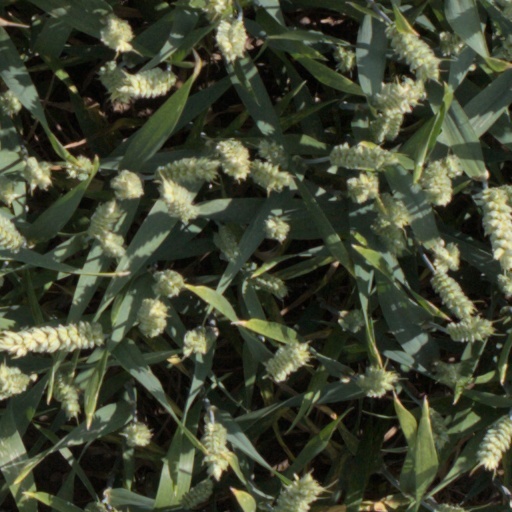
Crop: wheat